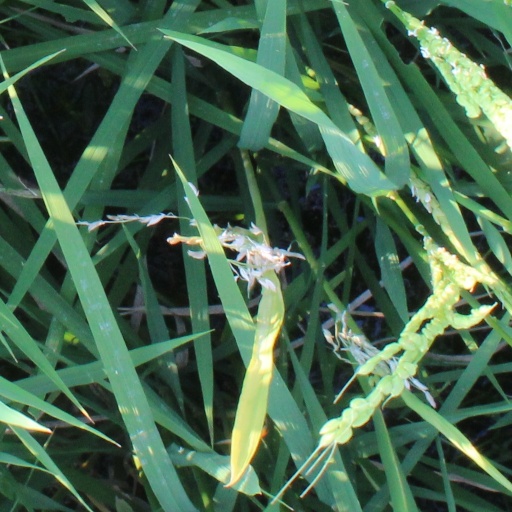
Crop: rice